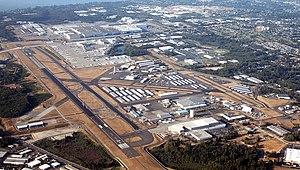
Paine Field est un aéroport situé à Everett, État de Washington, près de Seattle aux États-Unis.